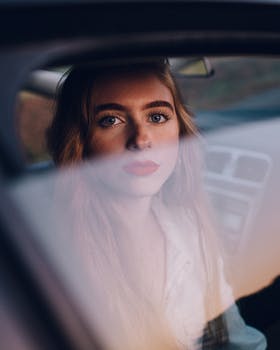
Label: No Watermark